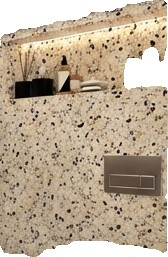
Surface category: wall